Mitotic exit

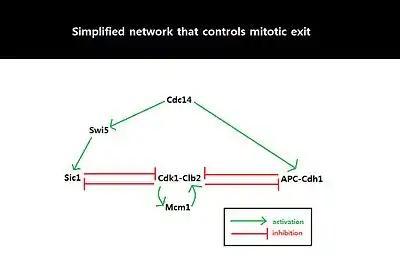
Fig. 3 Simplified network involving Cdk1-Clb2, APC-Cdh1, Sic1, and Cdc14. Double negative feedback loop, mediated by APC-Cdh1 and Sic1, is required to suppress Cdk1-Clb2 and trigger mitotic exit.

Because the behavior of cell cycle critically depends on the amount of Sic1 at the M-G1 transition state, the amount of Sic1 is tightly regulated by systems-level feedbacks. Because Cdk1-Clb2 inhibits Sic1 by phosphorylating Sic1 and making Sic1 available for degradation via ubiquitylation, APC-Cdh1-dependent degradation of Cdk1-Clb2 not only decreases the level of available Cdk1-Clb2 complexes but also increases the level of Sic1 which in turn further inhibits the function of Cdk1-Clb2. This activation of the double negative feedback loop is initiated from APC-Cdc20-dependent degradation of Cdk1-Clb2 and release of Cdc14 from nucleolar protein Net1/Cfi1. FEAR (Cdc14 early anaphase release) pathway facilitates Clb2-Cdk1-dependent phosphorylation of Net1 which transiently releases Cdc14 from Net1. The released Cdc14 and Clb2-Cdk1 complexes go onto form spindles that activates mitotic exit network (MEN). MEN allows sustained release of Cdc14 from the nucleolus, and Cdc14 counters the activity of Clb2-Cdk1 by activating Cdh1 and stabilizing Sic1 through activation of Sic1-transcriptional activator Swi5. Sic1 positively regulates itself by inhibiting Cdk1-Clb2 to release inhibition of Swi5, and Cdh1 also positively regulates itself by inhibiting Clb2-Cdk1 to release inhibition of MEN which can activate Cdc14 and subsequently Cdh1 itself. The double-negative feedback loop, formed by APC-Cdh1 and Sic1, is required to maintain low Clb2-Cdk1 activity because Clb2 auto-activates its synthesis by activating transcriptional factors, Fkh2–Mcm1 Ndd1 complex.